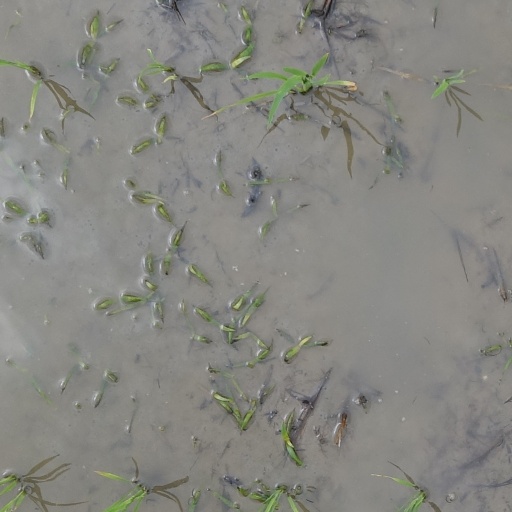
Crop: rice